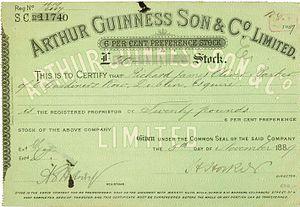
Guinness est une marque de bière ainsi qu'une brasserie irlandaise. Fondée en 1759, celle-ci est devenue une entreprise de taille mondiale avec l'acquisition en 1986 de Distillers Company, un groupe écossais possédant notamment les marques de whiskies Johnnie Walker, Ballantine's ou Chivas Regal. Guinness PLC a disparu en 1997, date de la création de l'entreprise Diageo PLC par fusion-acquisition avec Grand Metropolitan.